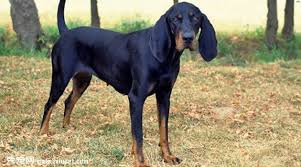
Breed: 225-n000062-black_and_tan_coonhound